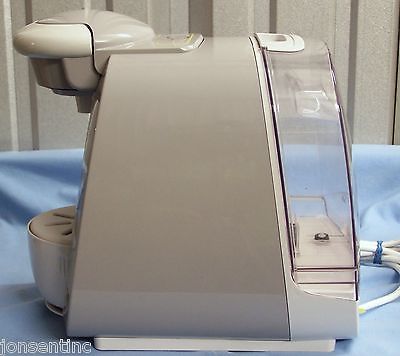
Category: coffee maker